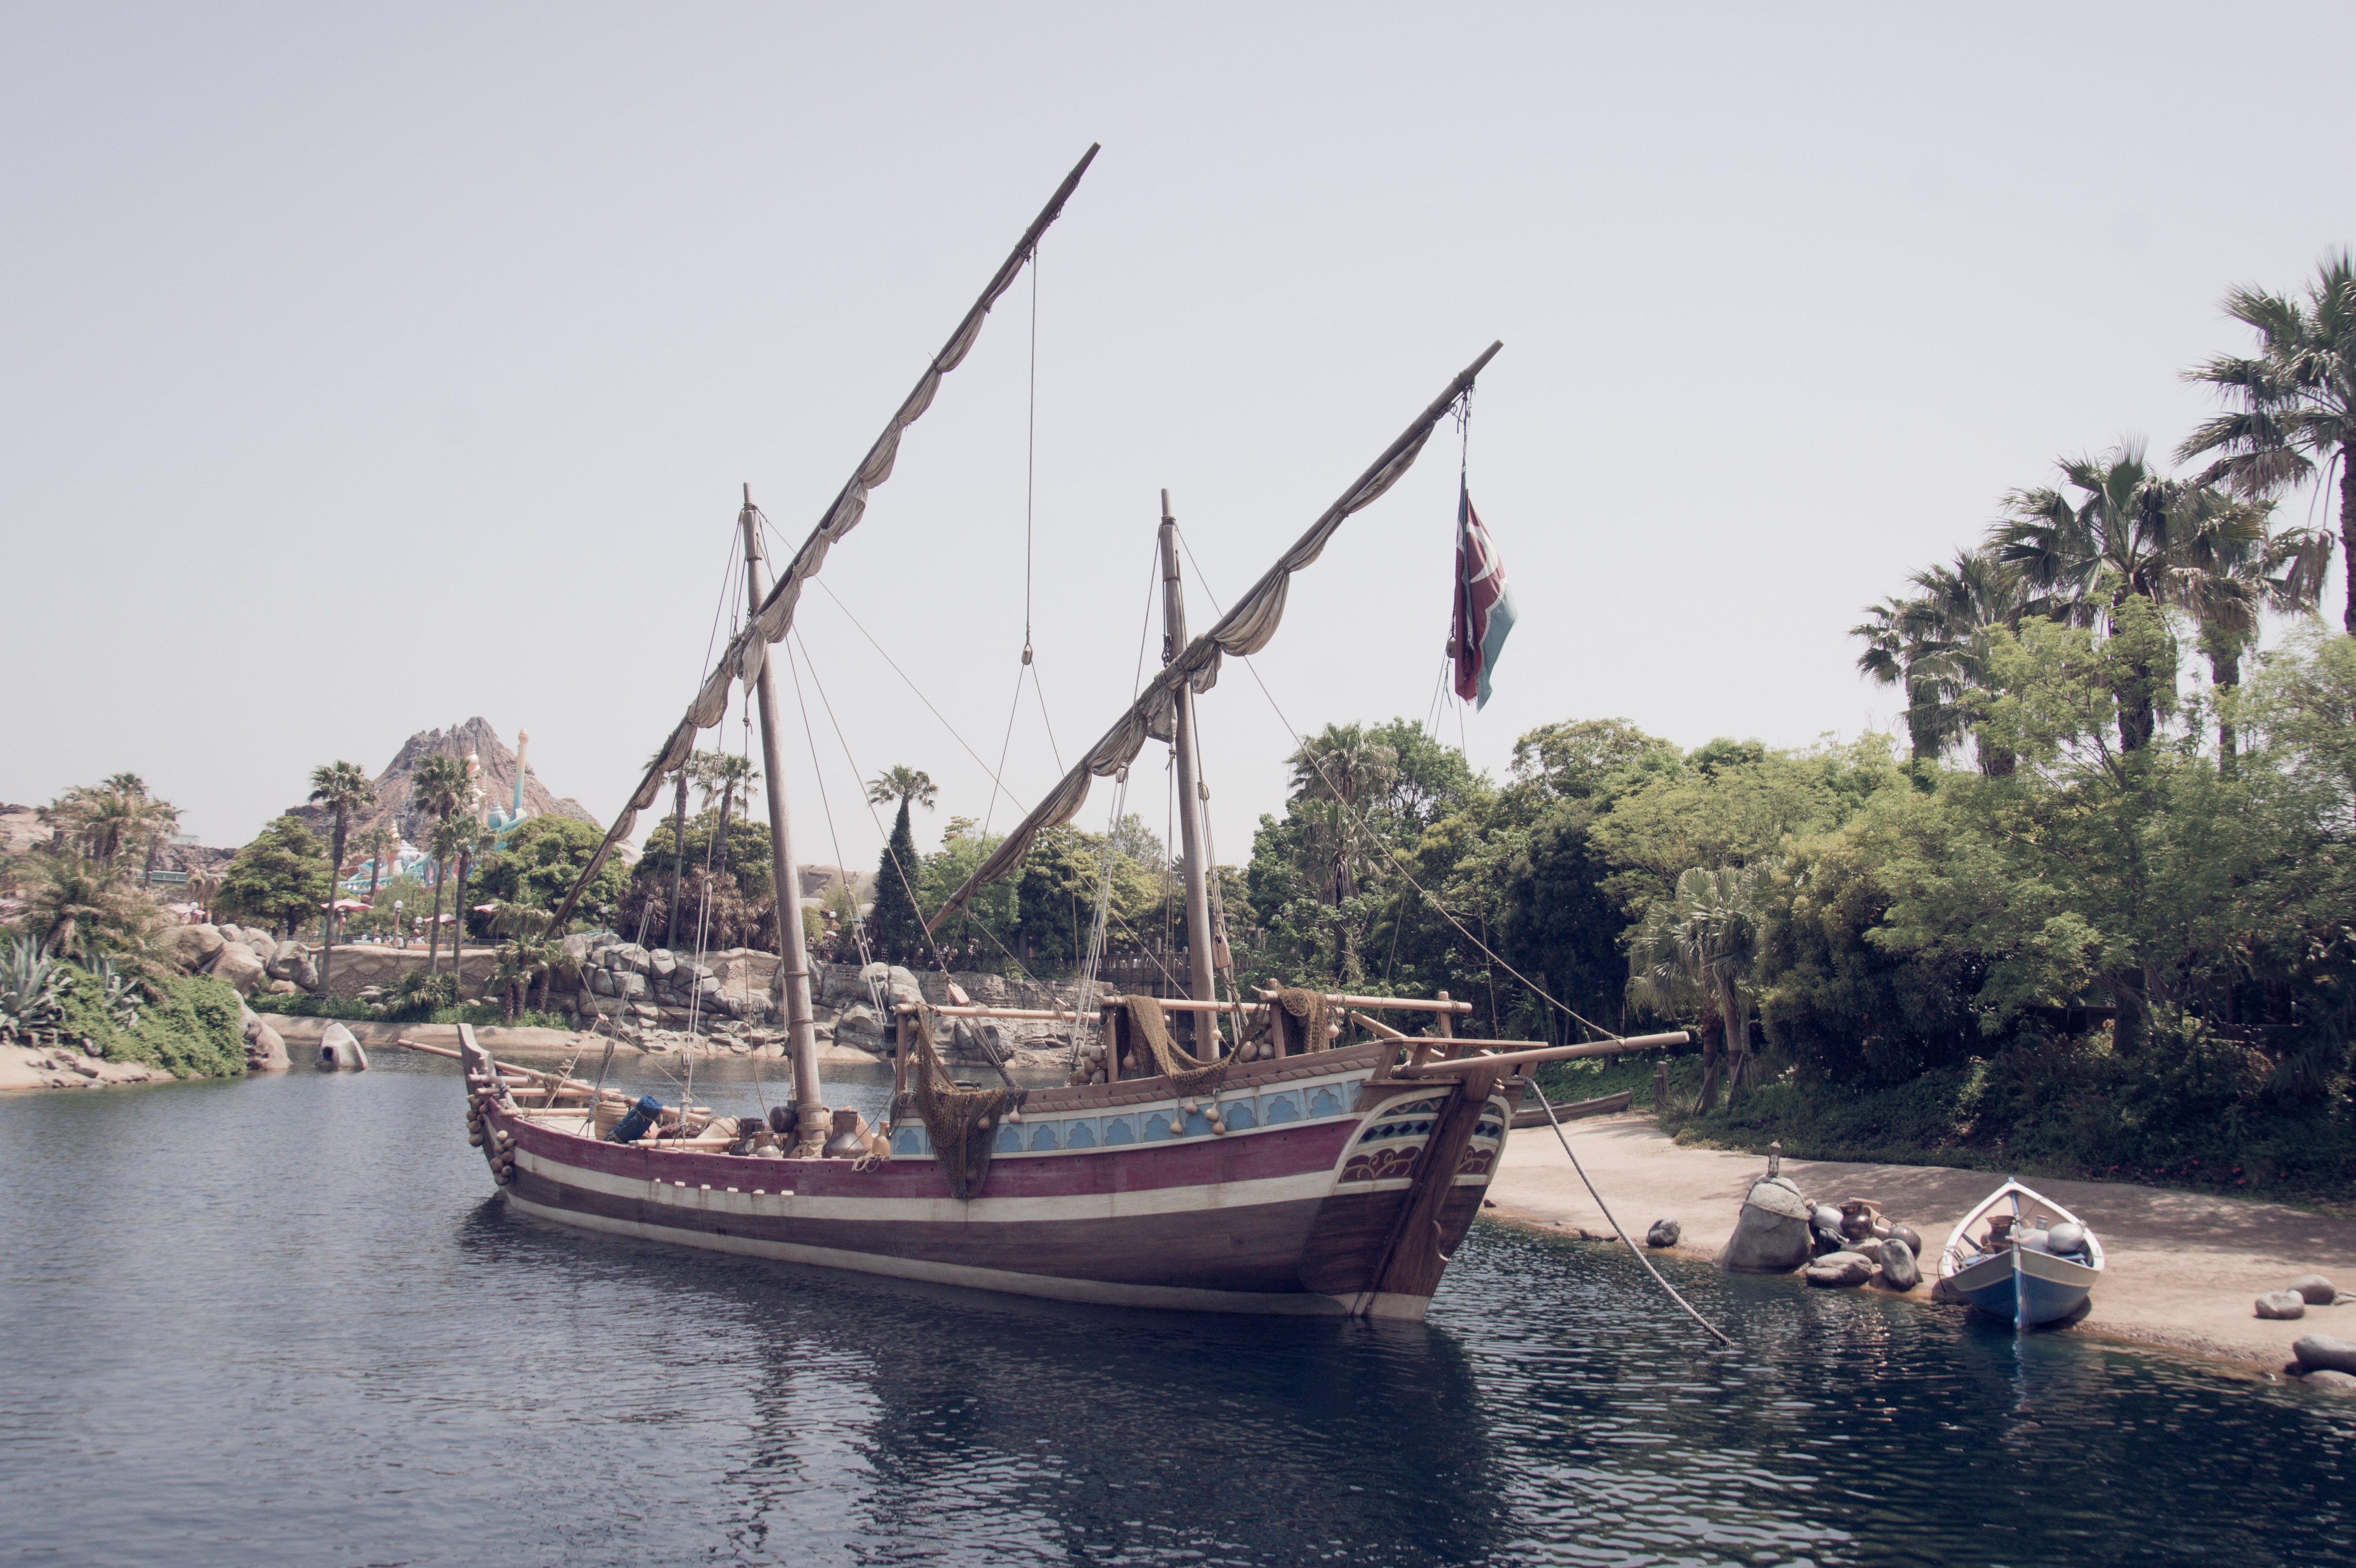
sea, coast, boat, ship, vehicle, bay, japan, waterway, disney, tokyo, boating, watercraft, schooner, barque, fishing vessel, tall ship, galleon, caravel